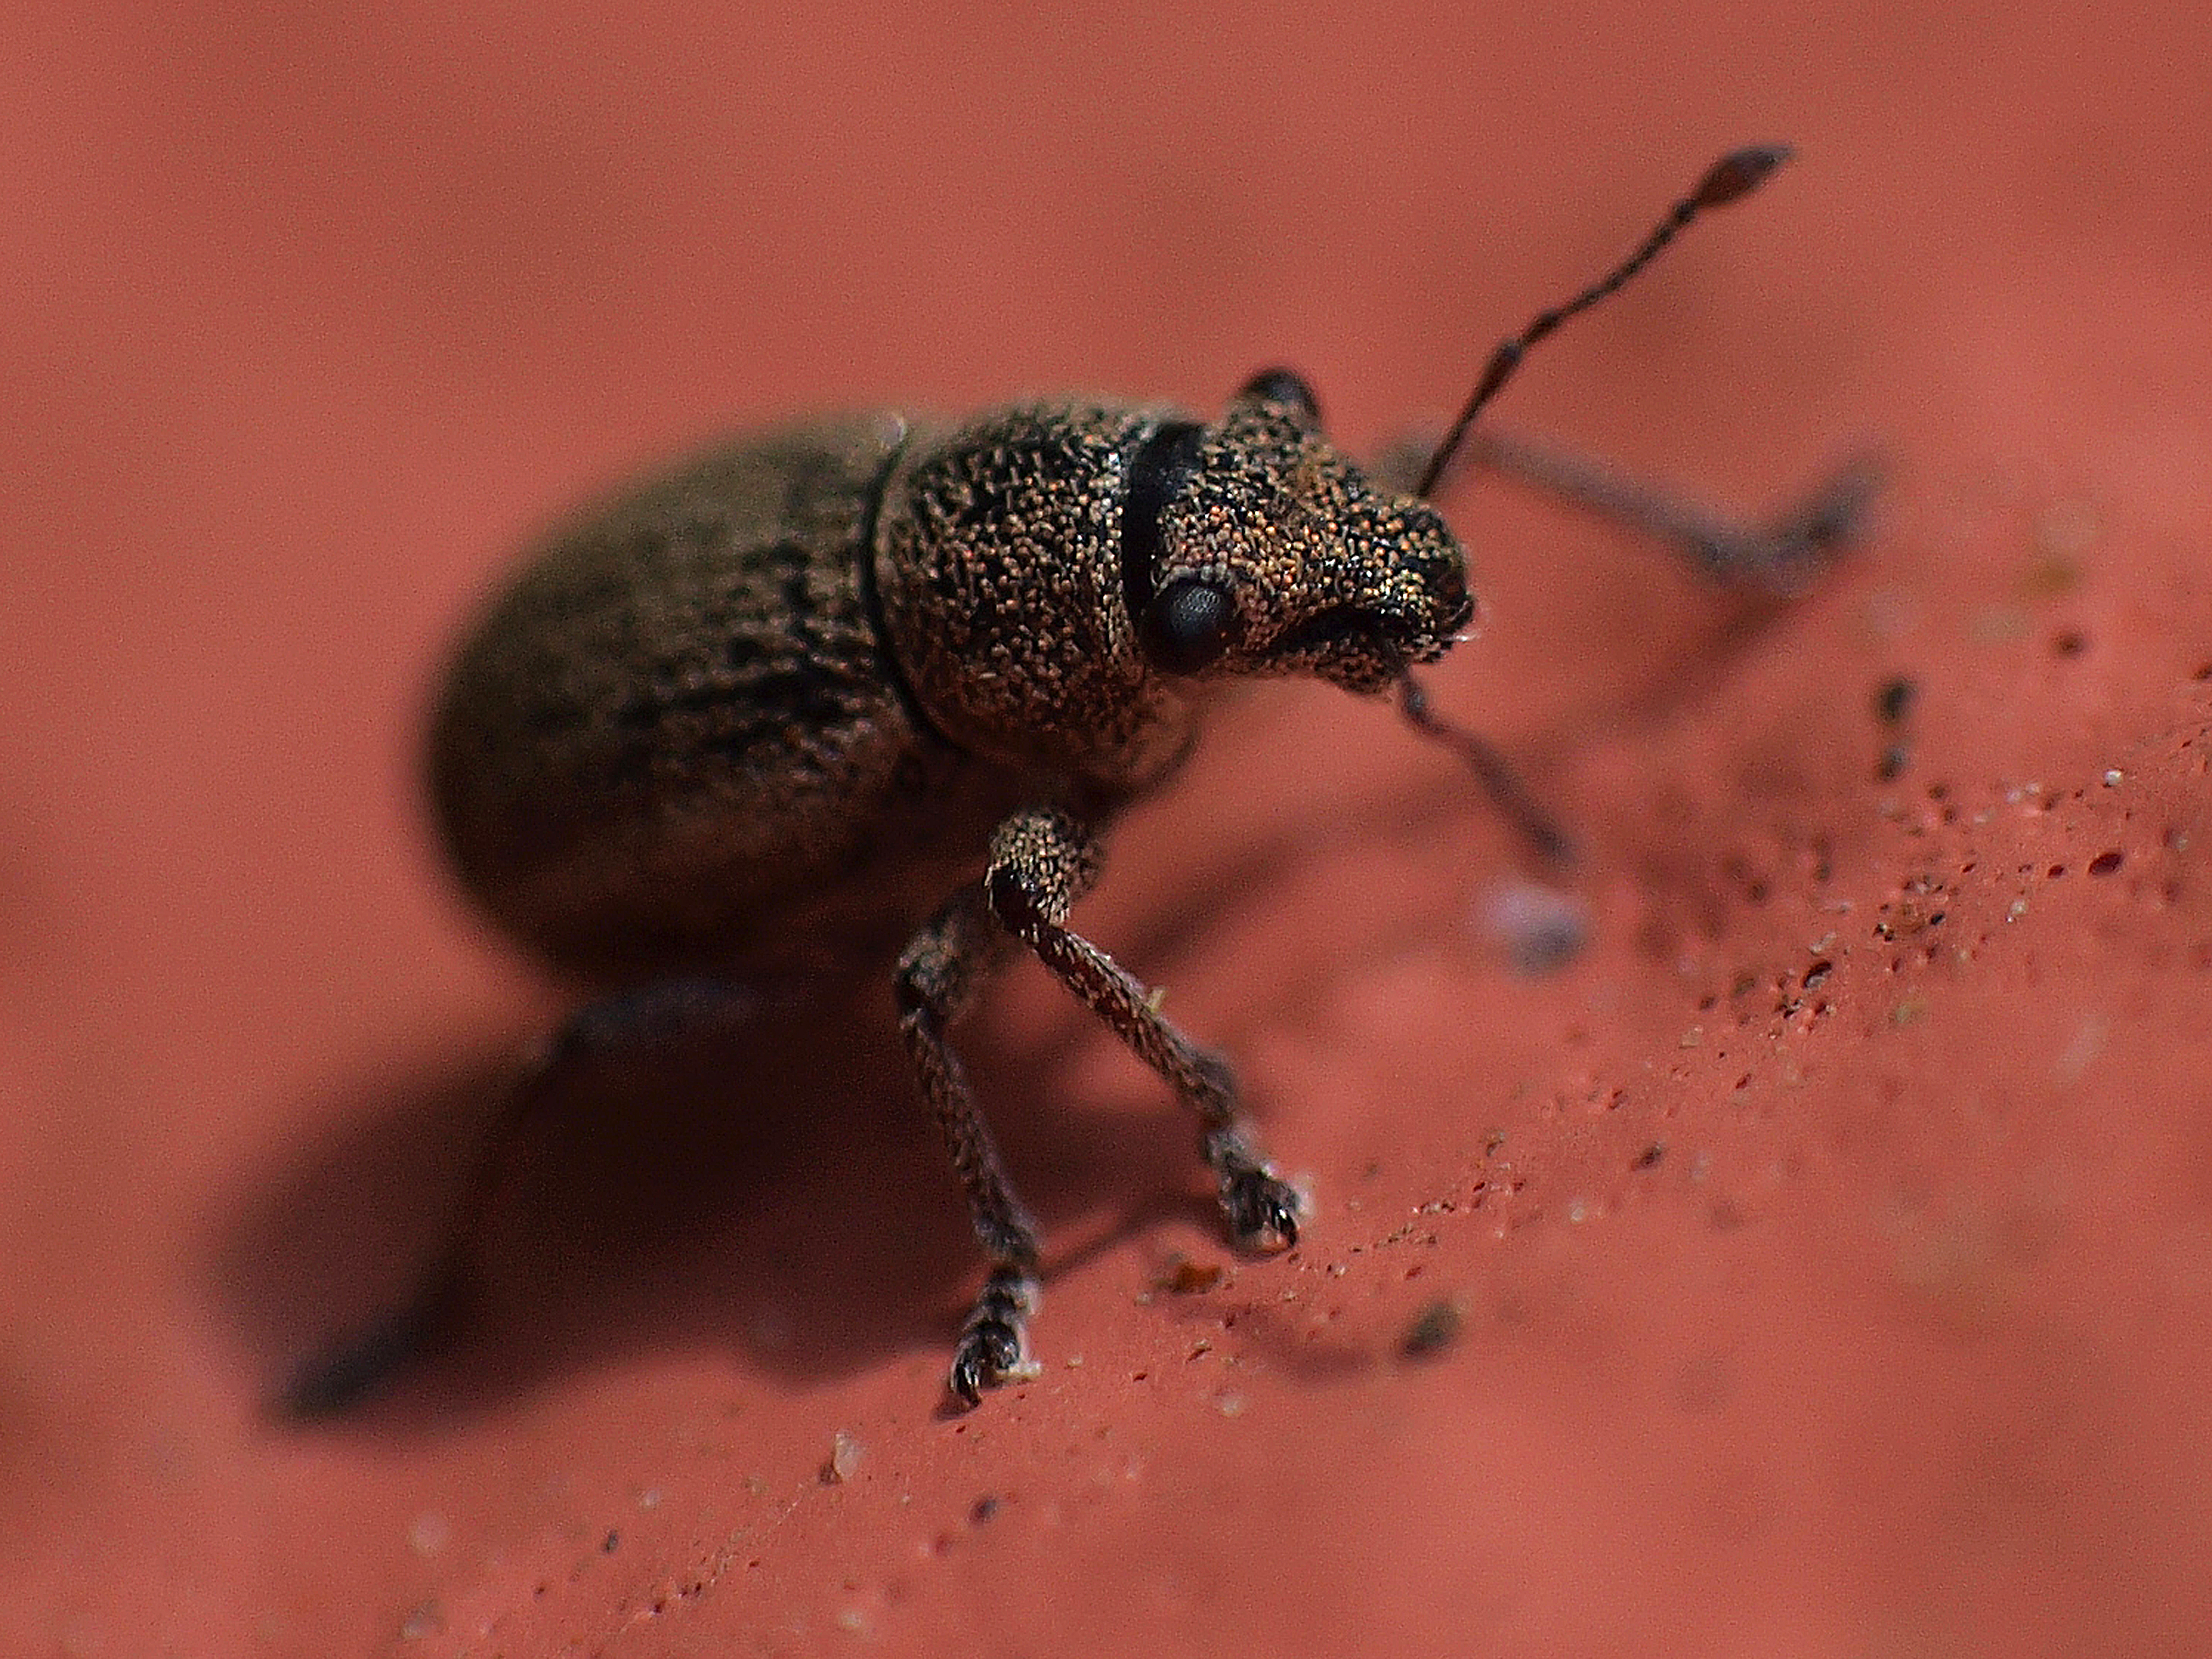
photography, insect, macro, fauna, invertebrate, close up, animals, beetle, weevil, ggl1, xovesphoto, animales, gphoto, gaby, olympuse620, macro photography